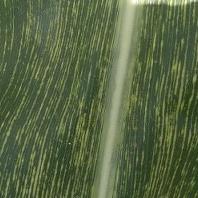
Crop: Maize
Condition: stripe-d